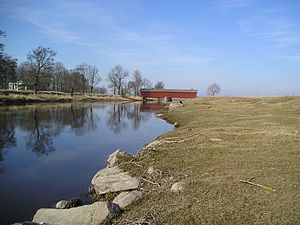
Tidan
Tidan ved Vaholms brohus.
Tidan er en å i det nordlige Västergötland, der er 187 km lang, inklusive kilderne. Den har et afvandingsområde på 2 230 km².